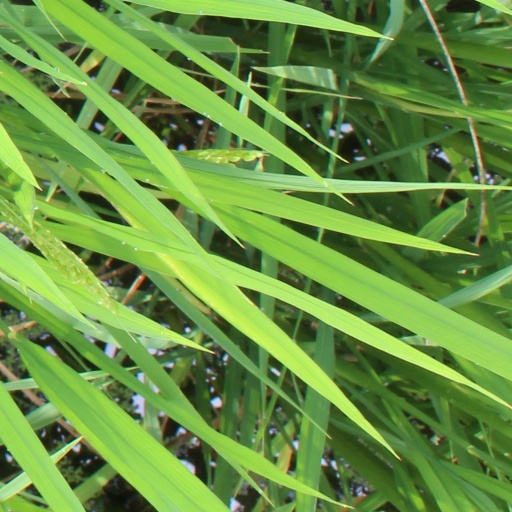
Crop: rice